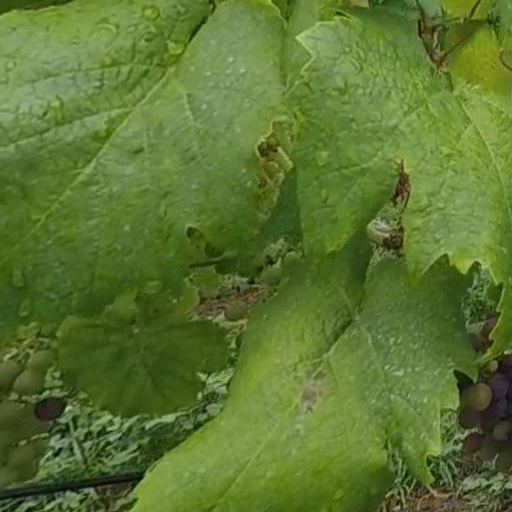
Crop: grape